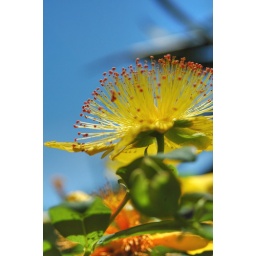
The blue is actually the sky in the background. I had to lay down in the grass to get this shot.